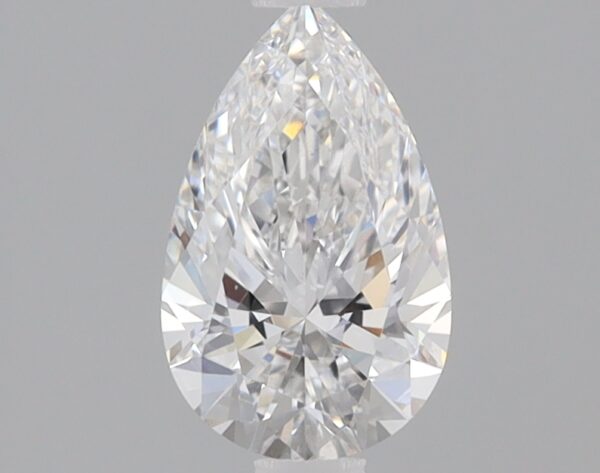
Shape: pear
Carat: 0.87
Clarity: VS1
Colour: E
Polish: EX
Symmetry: EX
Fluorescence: NONE
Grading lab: IGI
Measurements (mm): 8.58 x 5.31 x 3.3